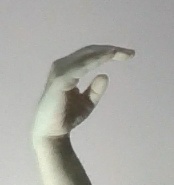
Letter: jeem